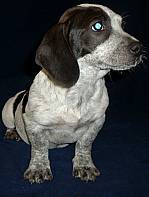
Label: dog